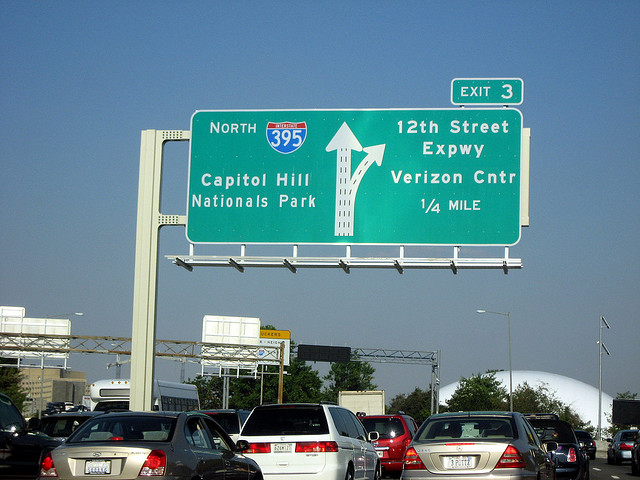
user: Given an image and a question. Answer the question in a short answer. Question: What city is this from? Short Answer:
assistant: washington dc